Sébastien Pontault de Beaulieu

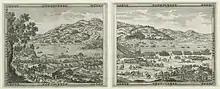
Pontault's depiction of Pheasant Island, site of the signing of the Treaty of the Pyrenees and its consequent end of the Franco-Spanish War.

Sébastien Pontault de Beaulieu (1612–1674) was a French engineer, who is considered to be the first military topographer, or rather the inventor of that art, during the reign of Louis XIV.